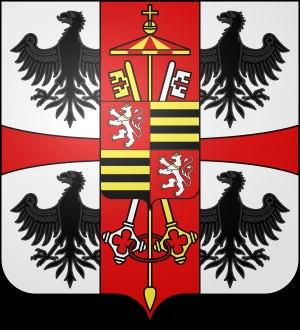
Le gonfalonier de l'Église ou gonfalonier papal était un dignitaire militaire et politique des États pontificaux.
François II Gonzague, en italien Francesco II Gonzaga, né le 10 août 1466 à Mantoue - mort le 29 mars 1519 à Mantoue, est un noble italien, condottiere au service du duc de Milan, puis de la République de Venise. Il est le quatrième marquis de Mantoue.